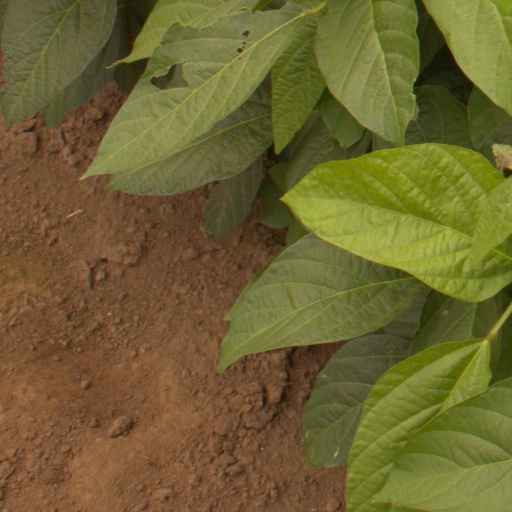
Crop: soybean